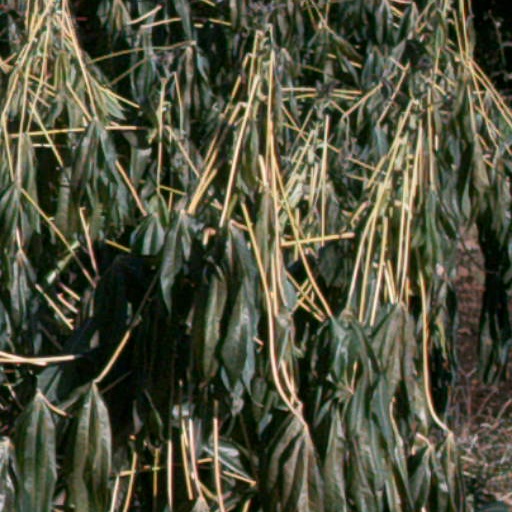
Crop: cassava